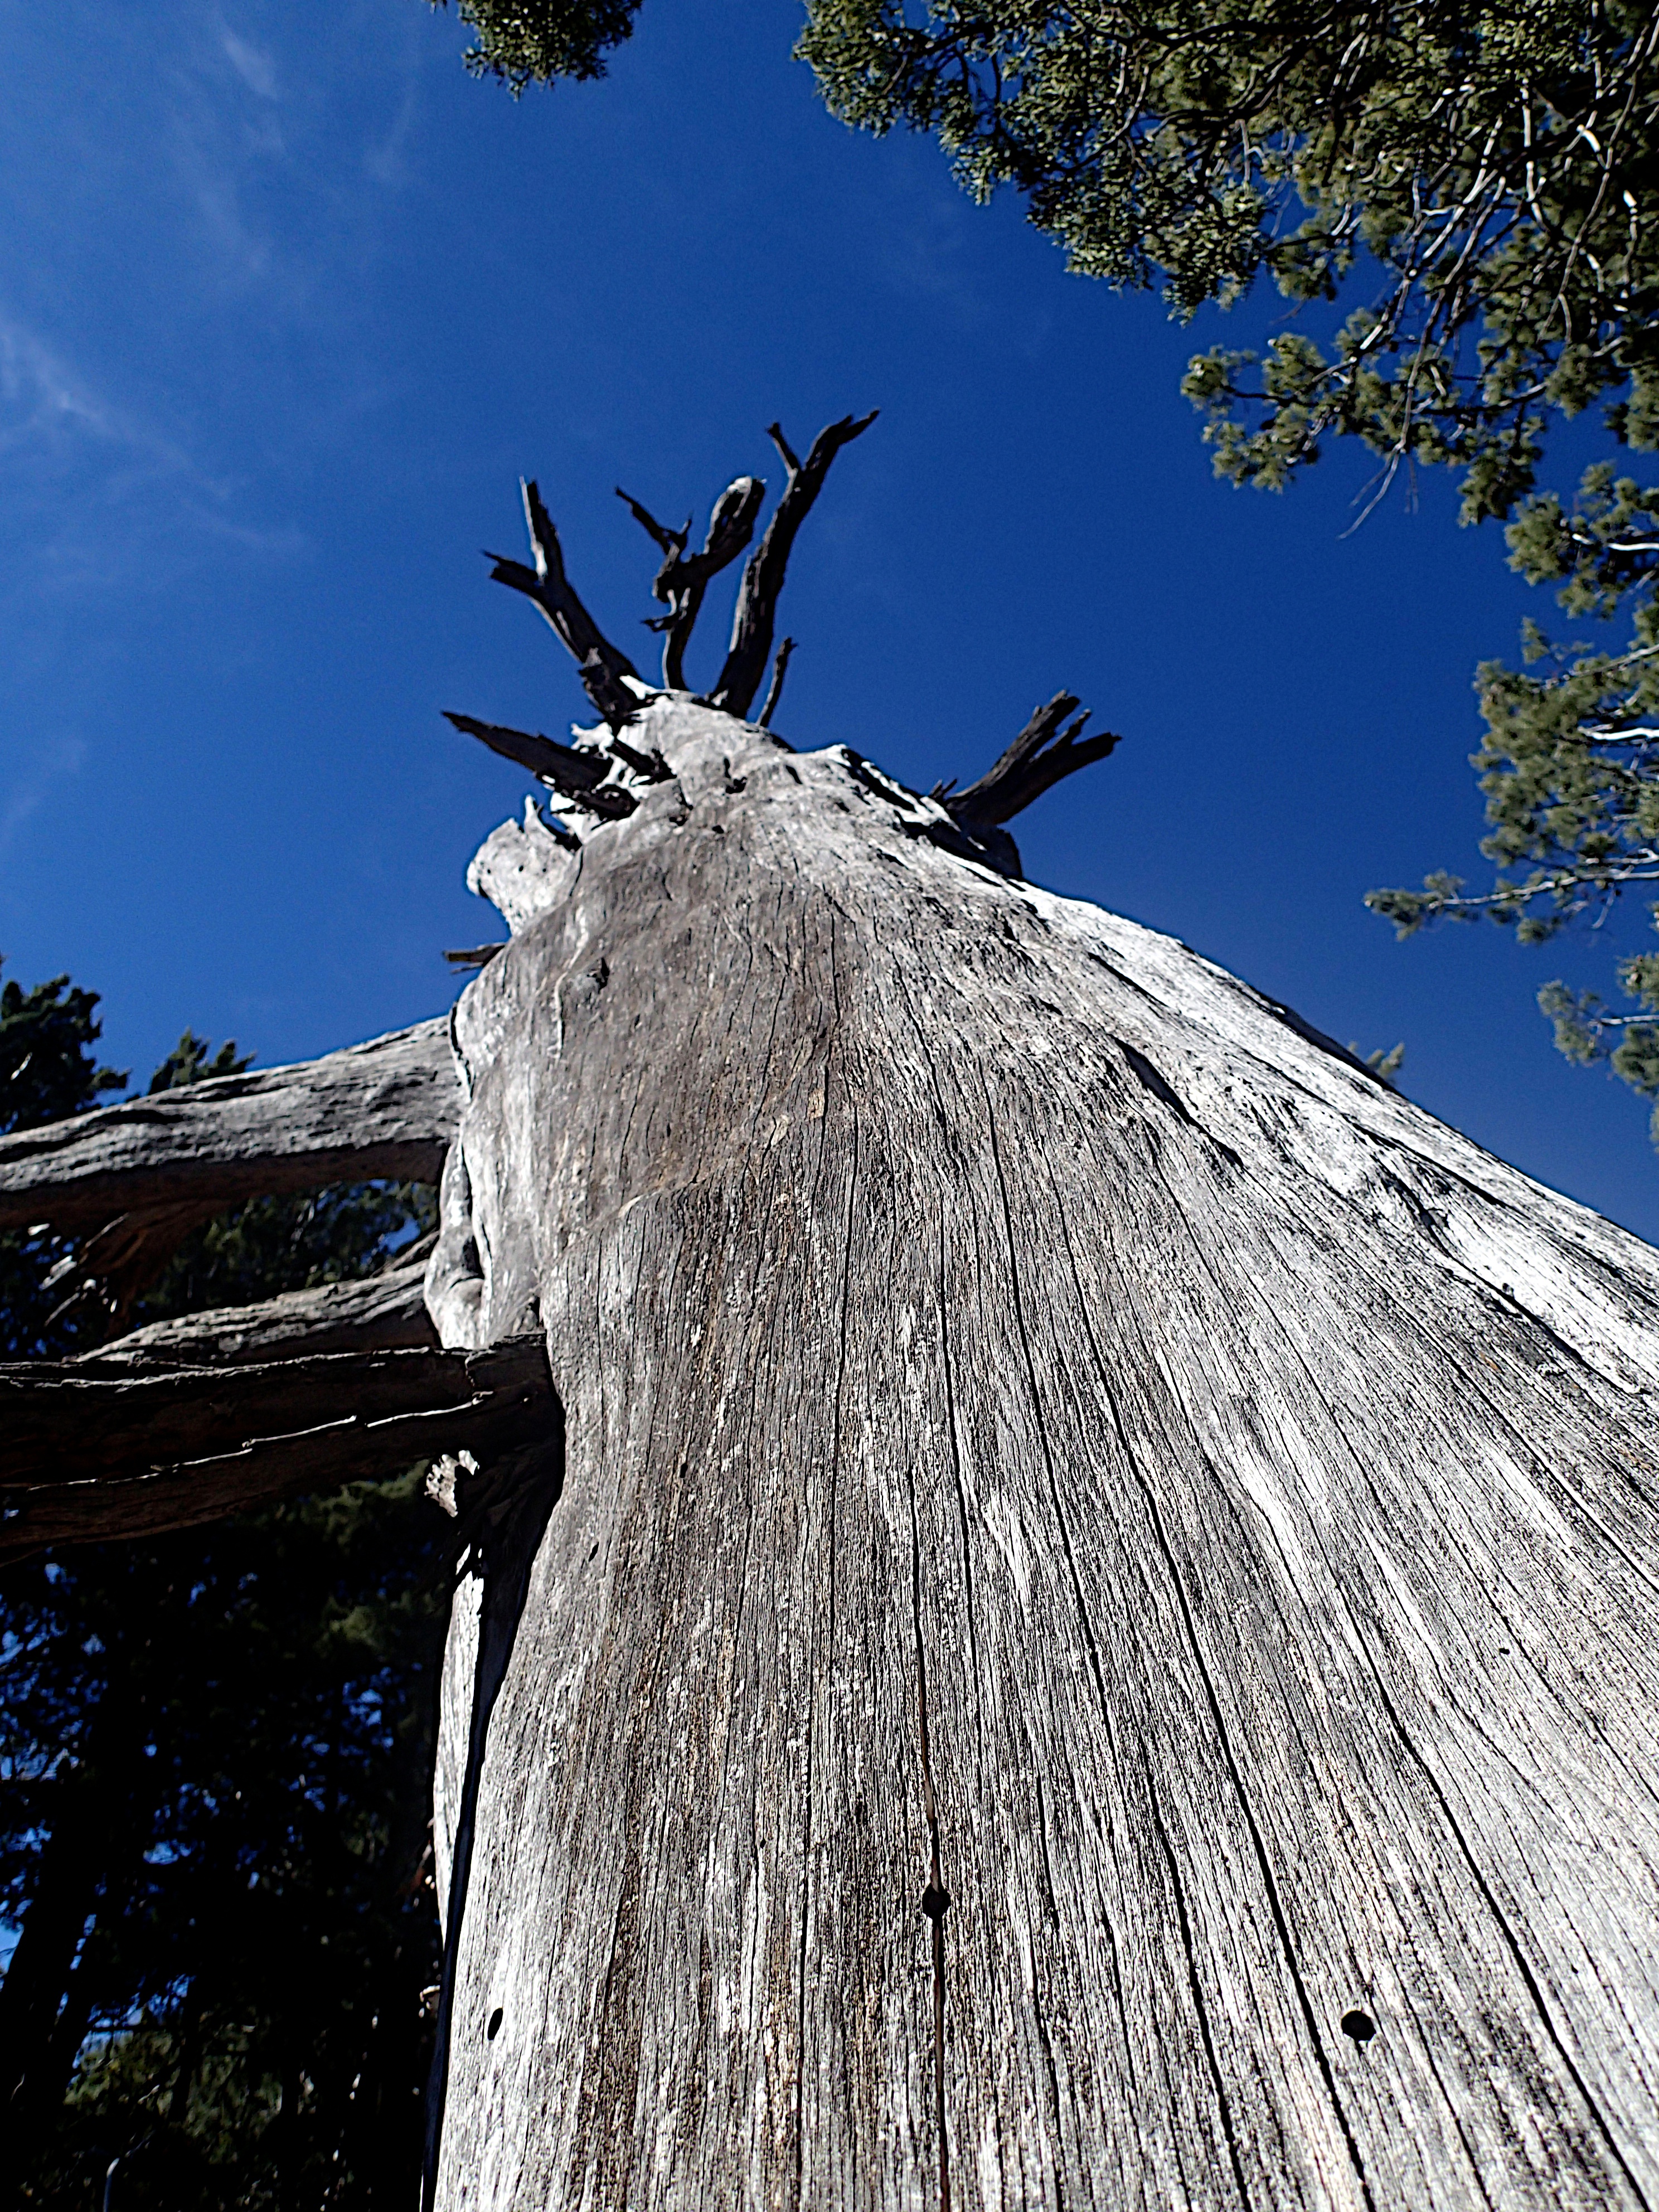
tree, nature, rock, wilderness, branch, mountain, snow, winter, plant, wind, mountain range, ice, weather, season, cool image, woody plant